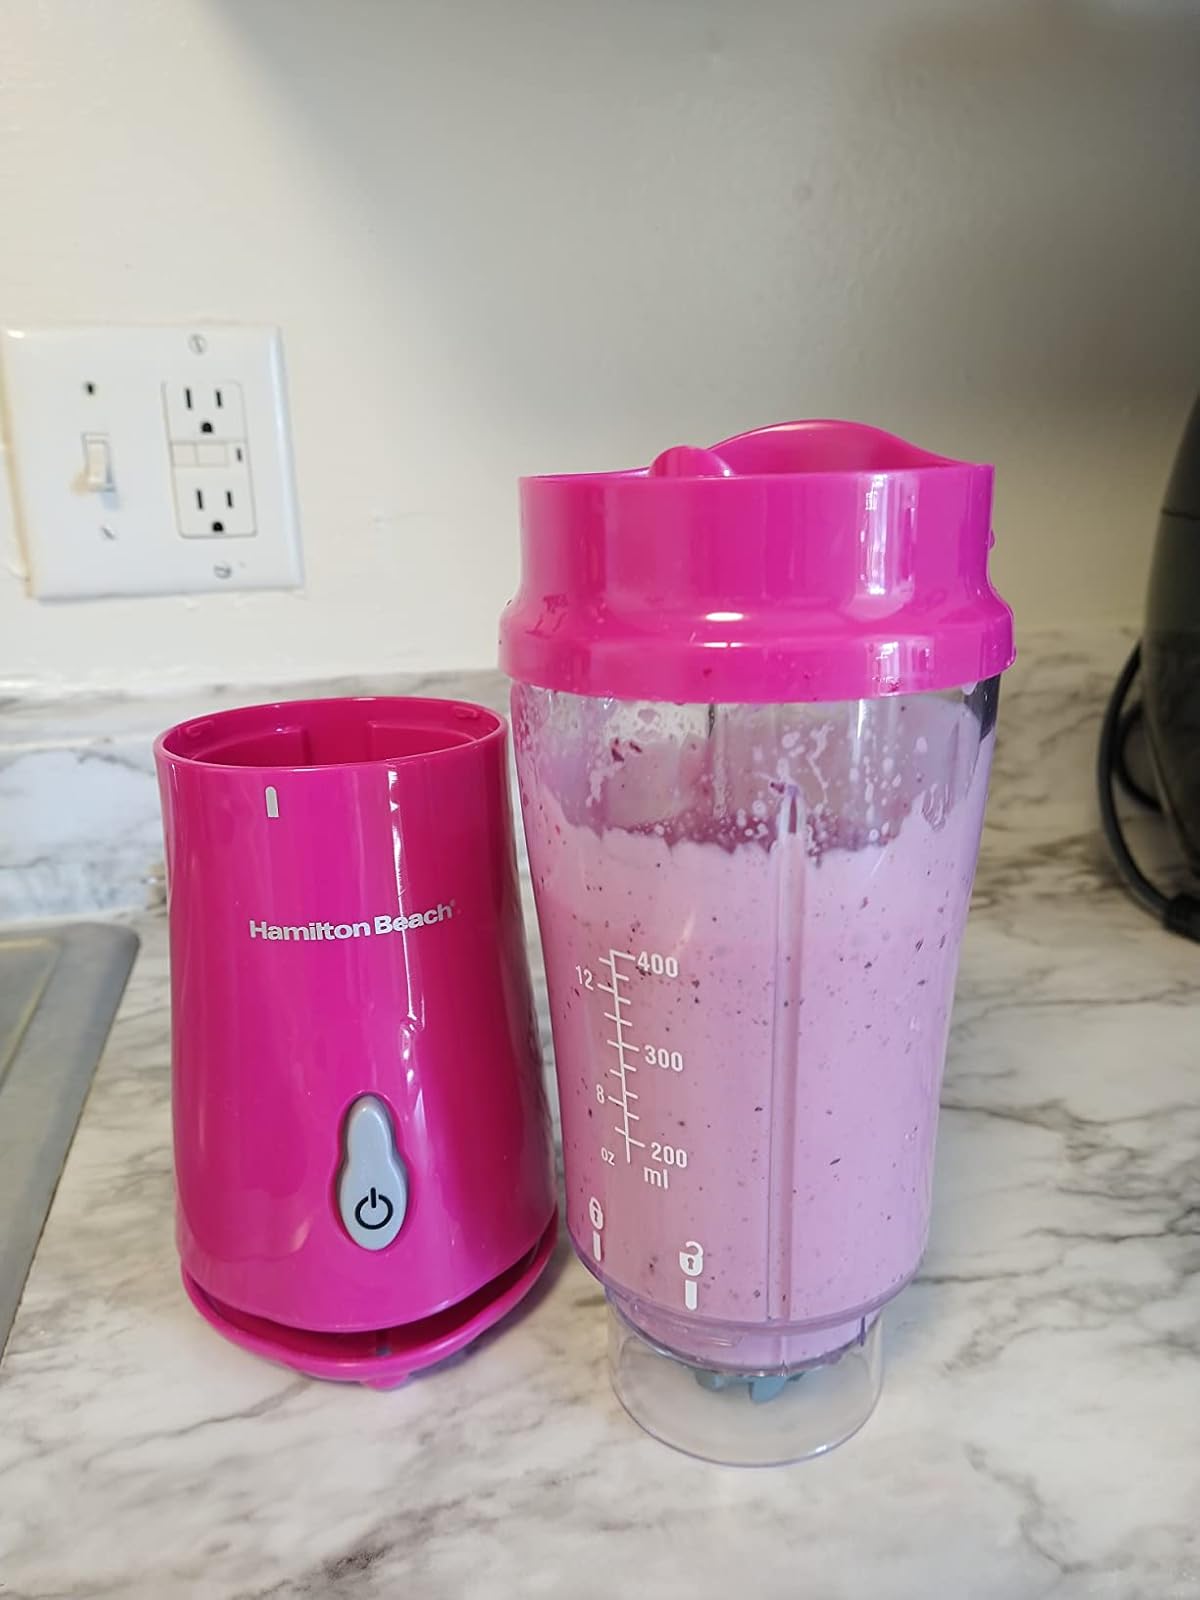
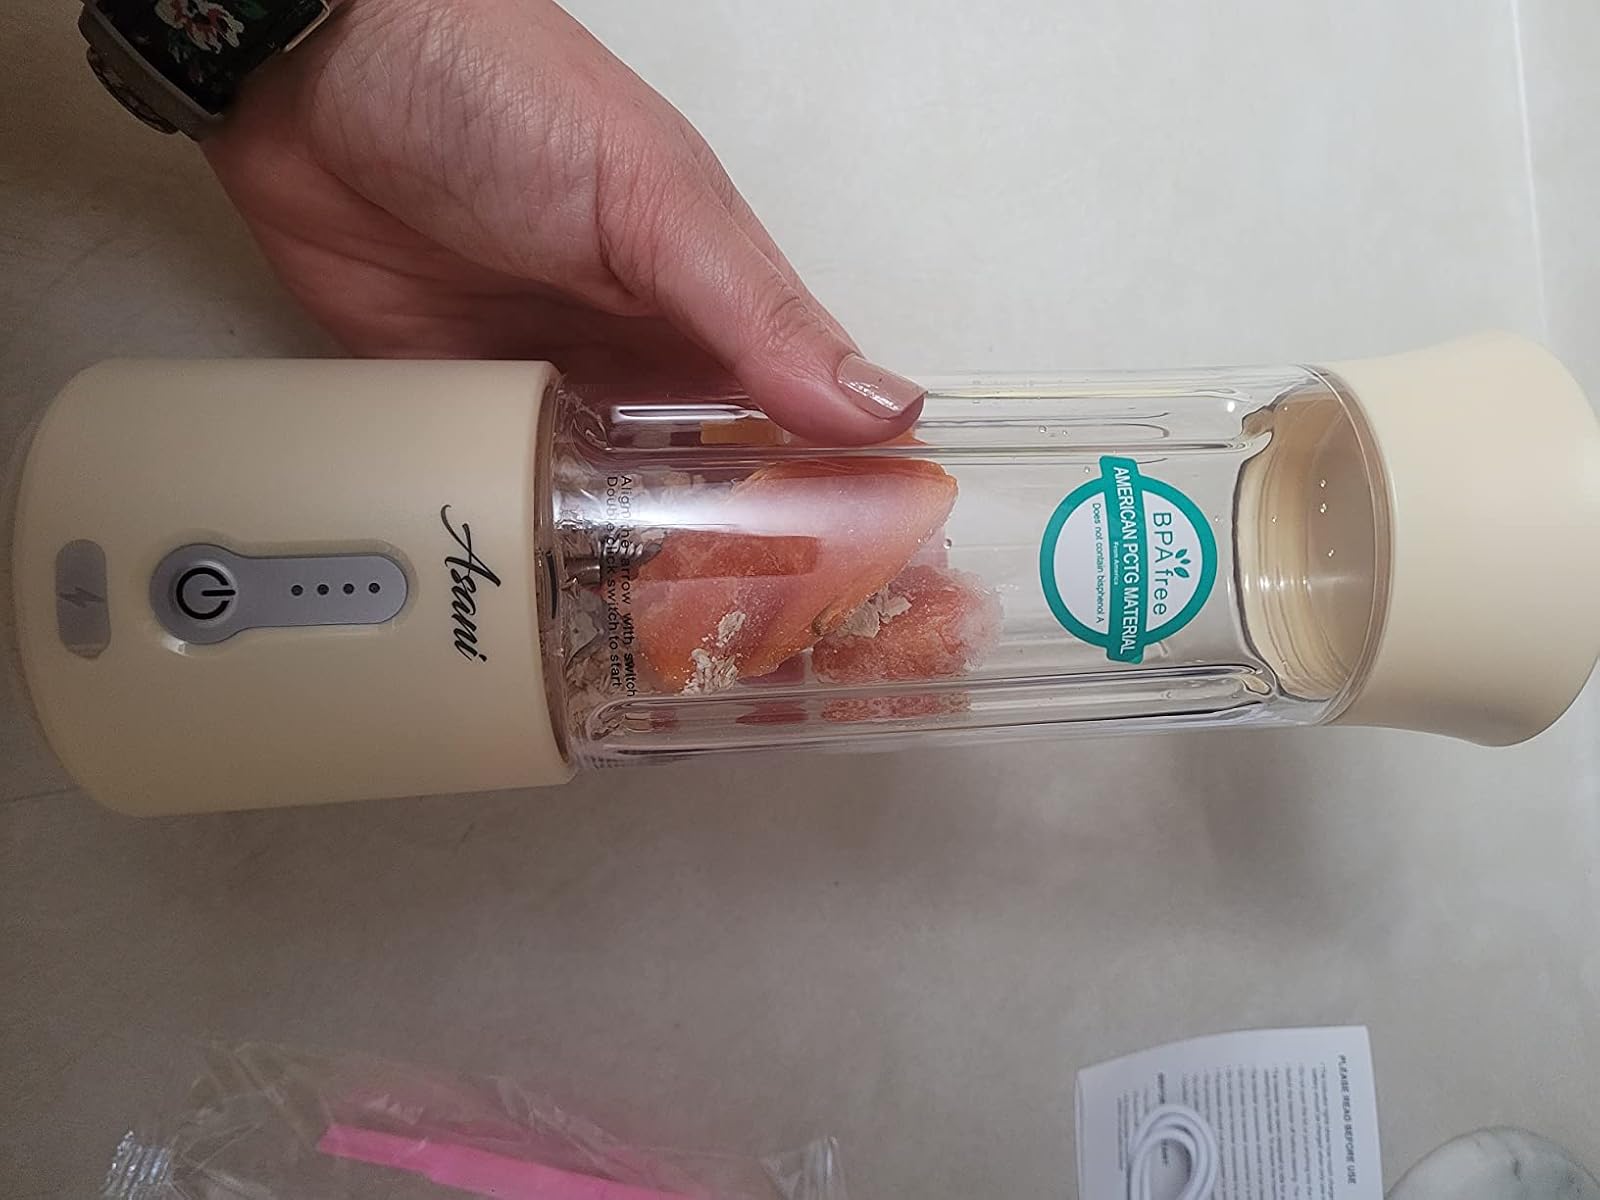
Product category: items_blender
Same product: no